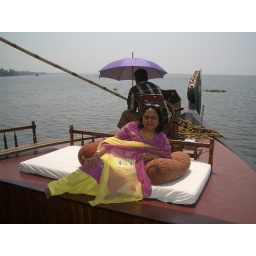
relaxing on the house boat and taking in the beauty